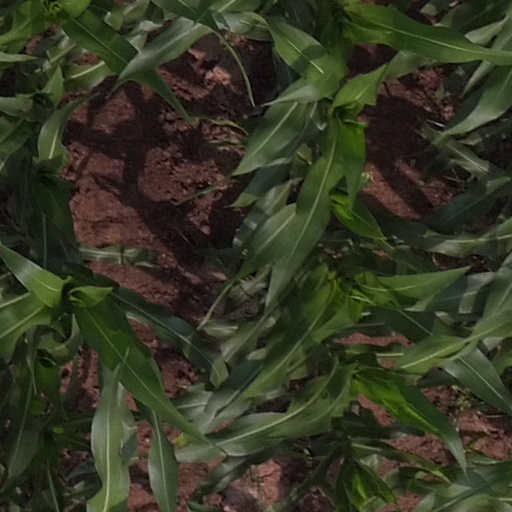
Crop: maize; corn